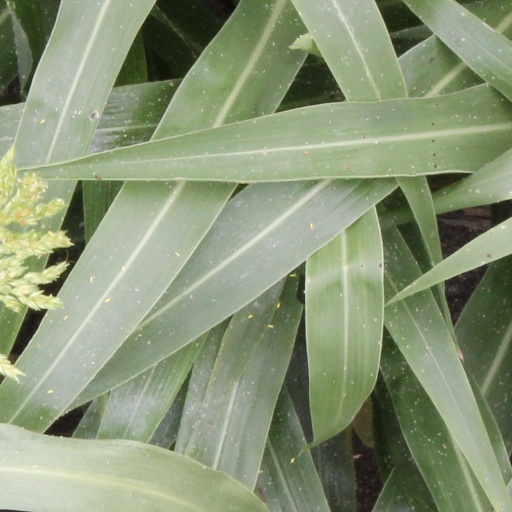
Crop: sorghum